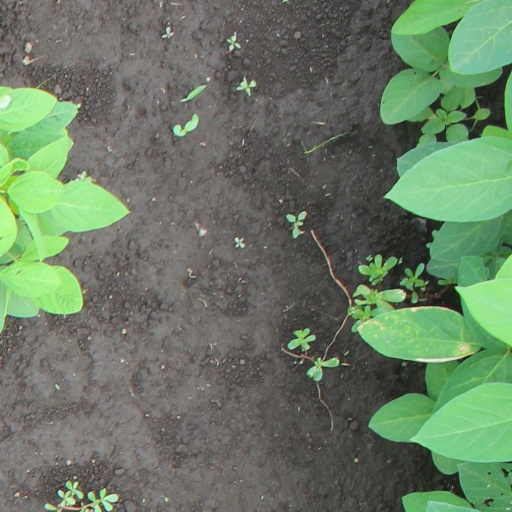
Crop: soybean